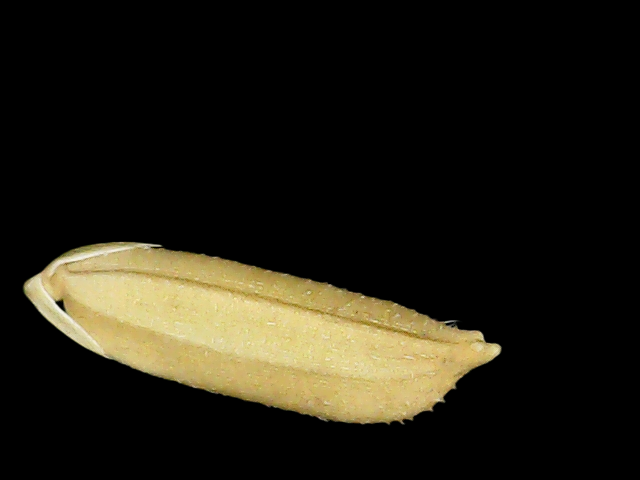
Rice variety: Bd30